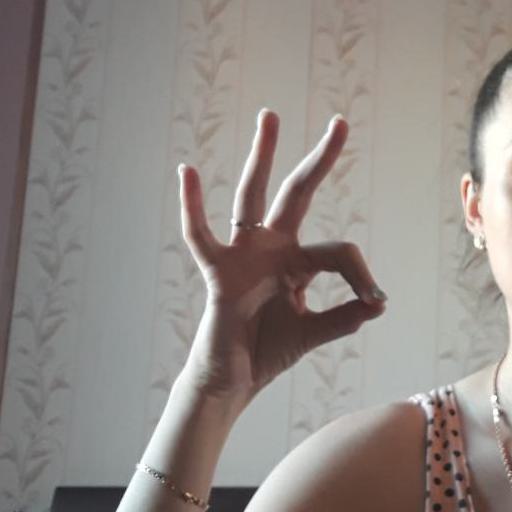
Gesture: ok